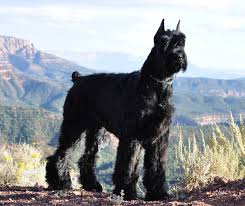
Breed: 232-n000089-giant_schnauzer